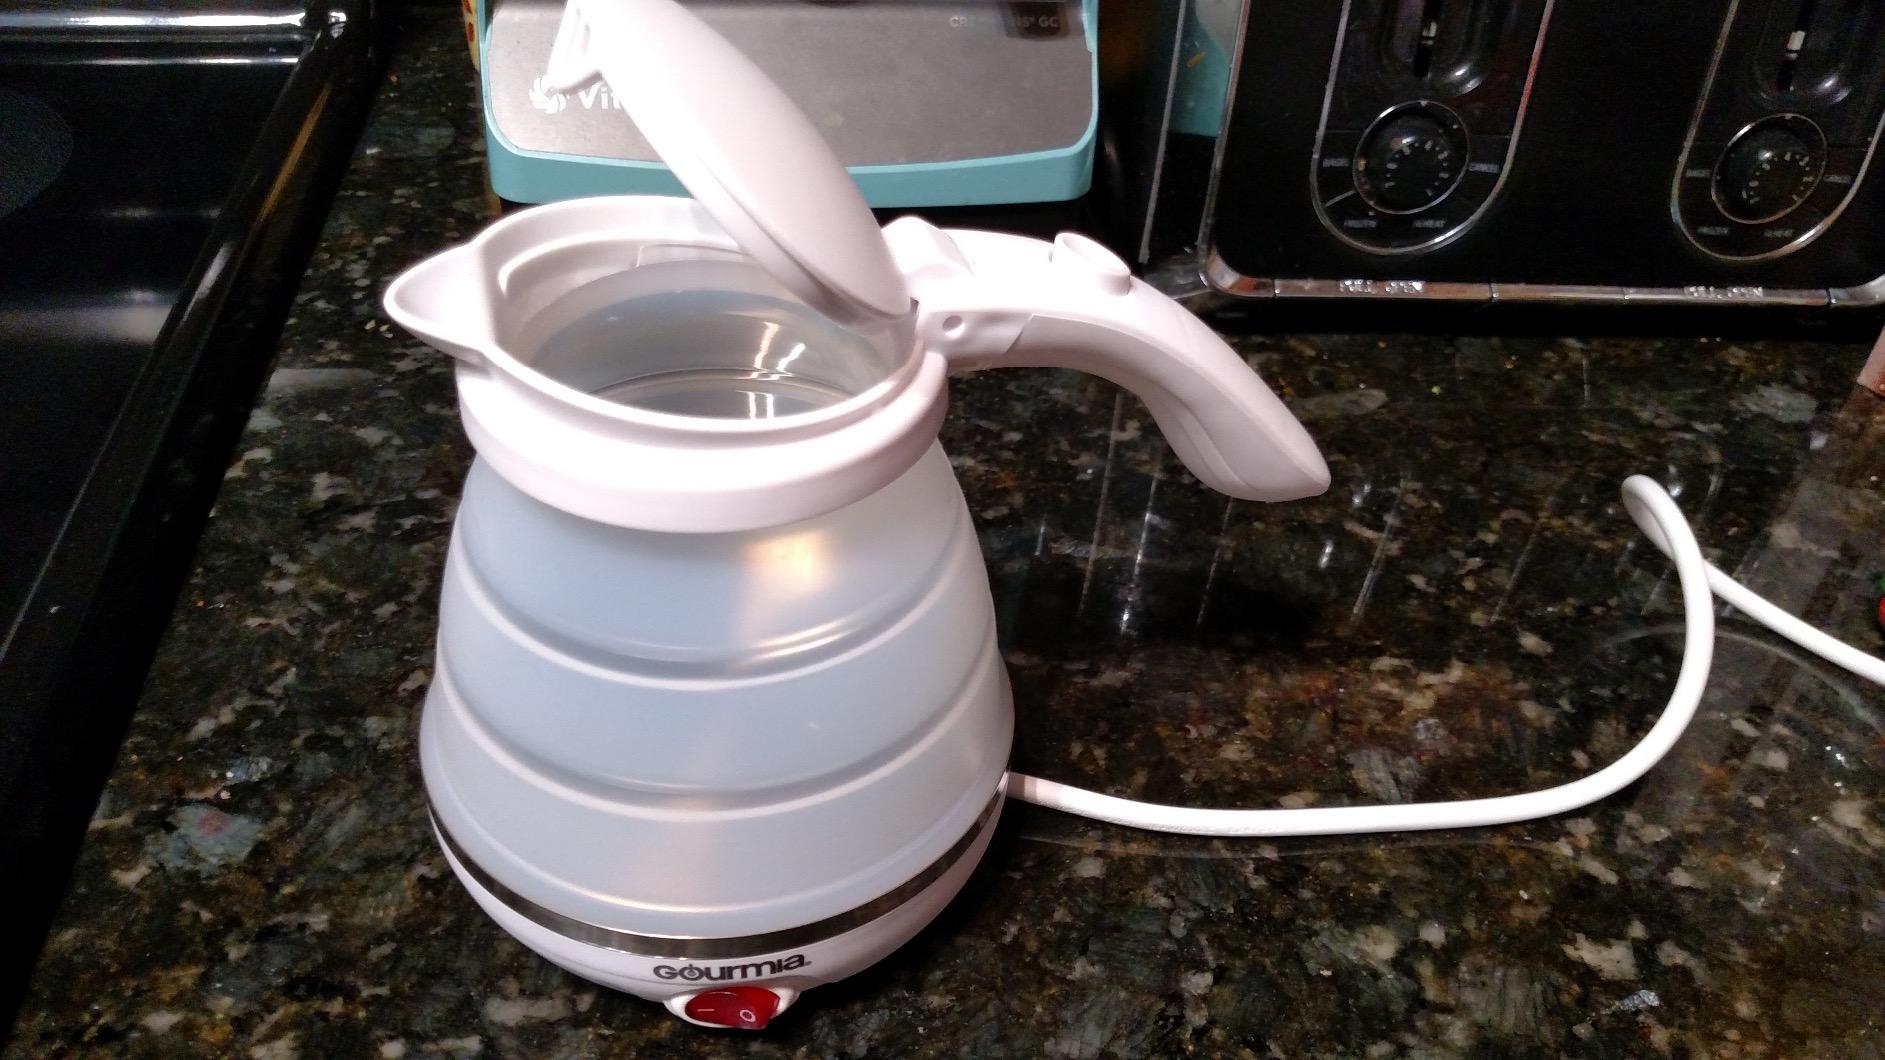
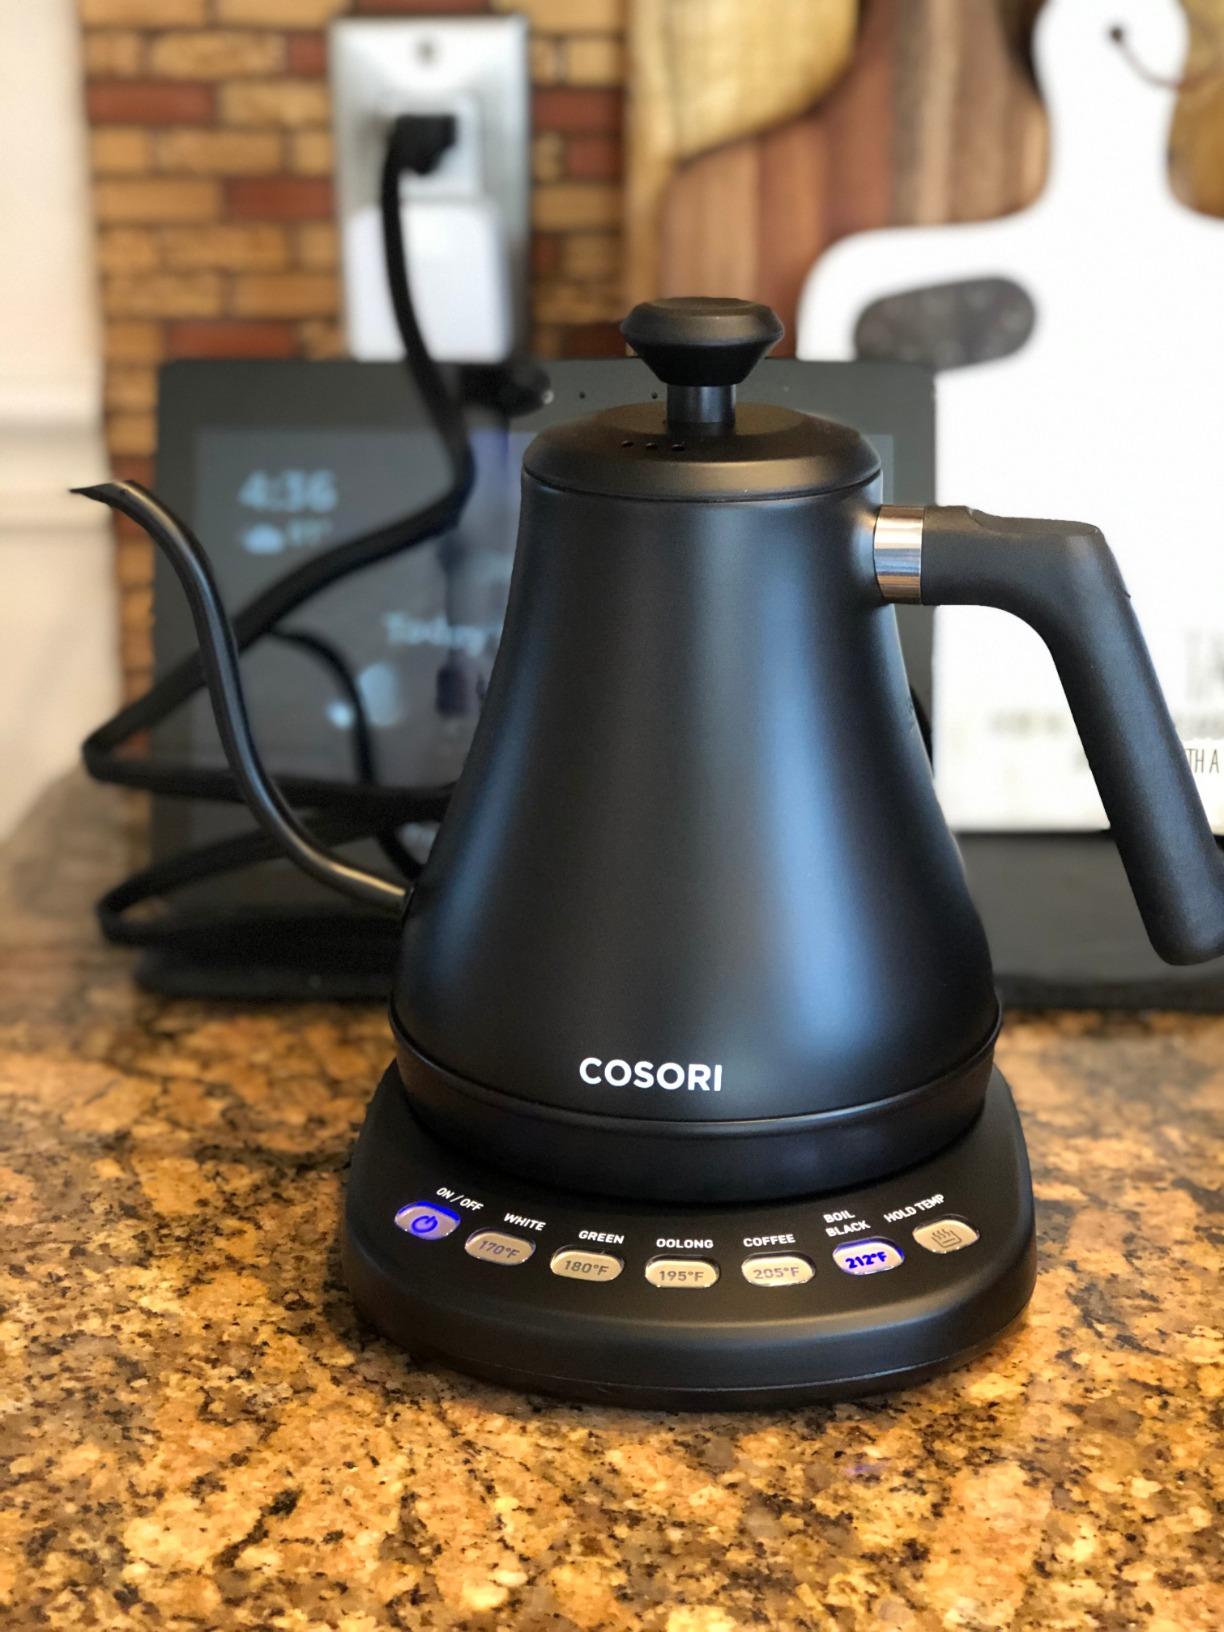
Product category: items_kettle
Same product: no